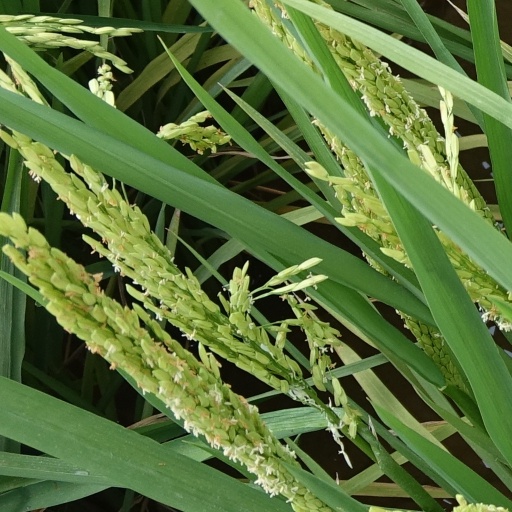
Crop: rice